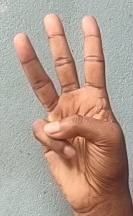
ASL sign: W